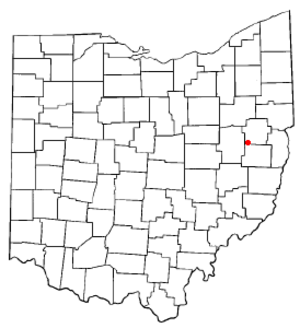
Leesville est un village du comté de Carroll (Ohio), aux États-Unis. D'après le recensement des États-Unis de 2010, il compte 158 habitants.